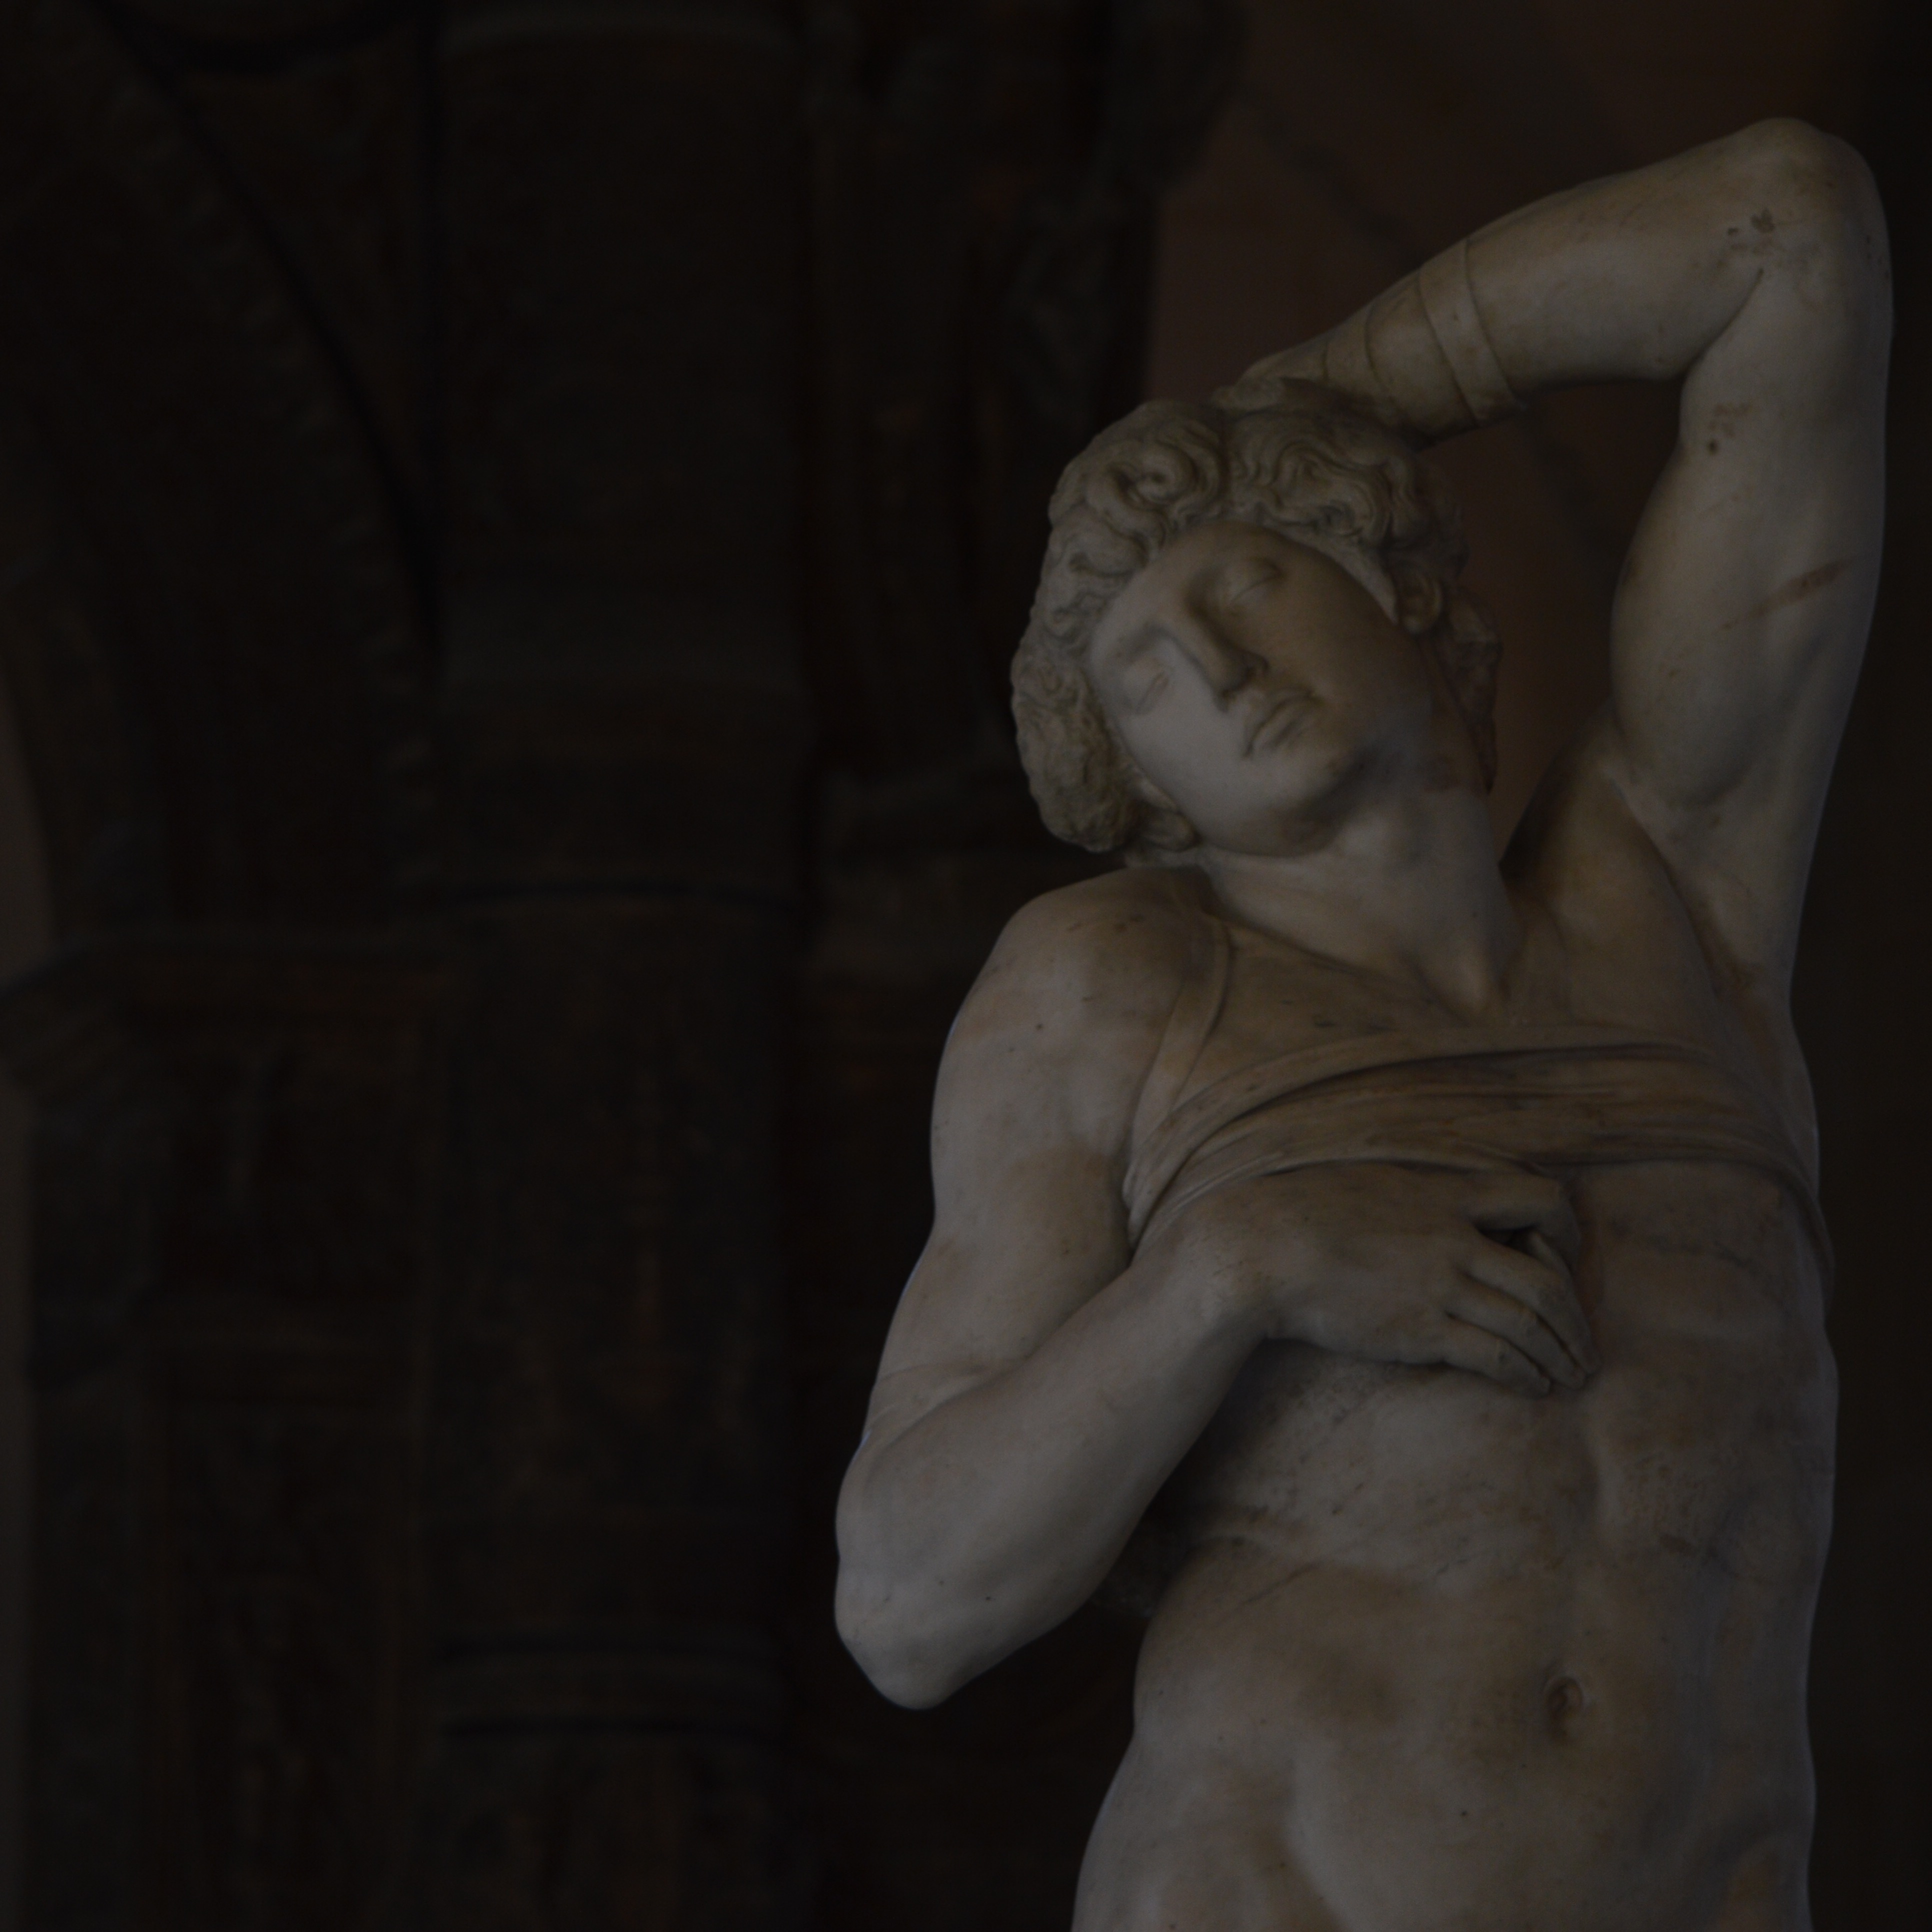
monument, statue, muscle, sculpture, art, mythology, human positions, art model, classical sculpture